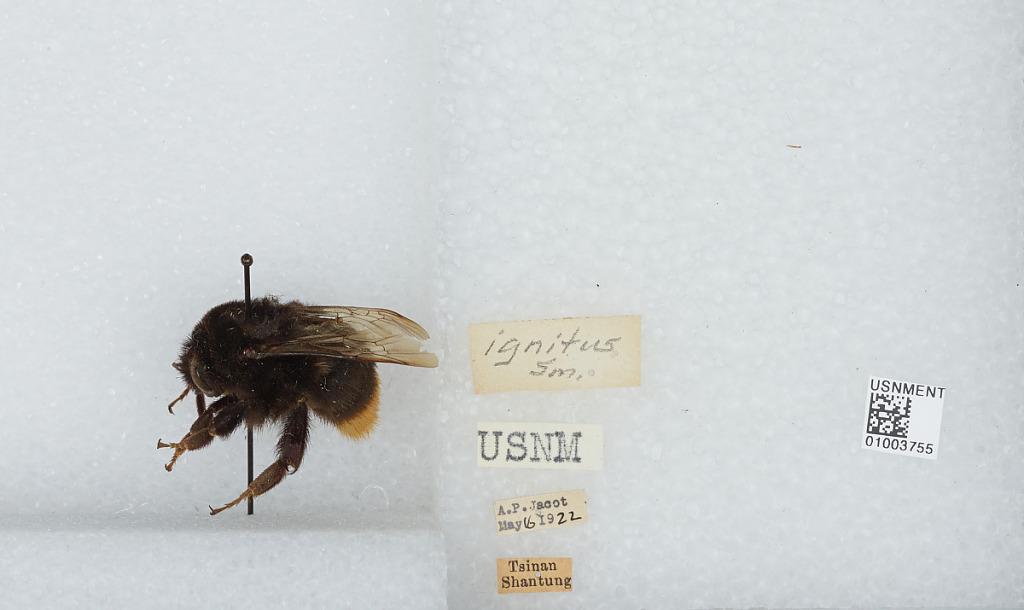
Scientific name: Bombus (Bombus) ignitus Smith
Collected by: A. Jacot
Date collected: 1922-5-16
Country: China
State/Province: Shandong Sheng
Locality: Jinan